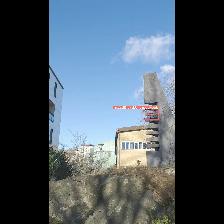
Label: NonHuman